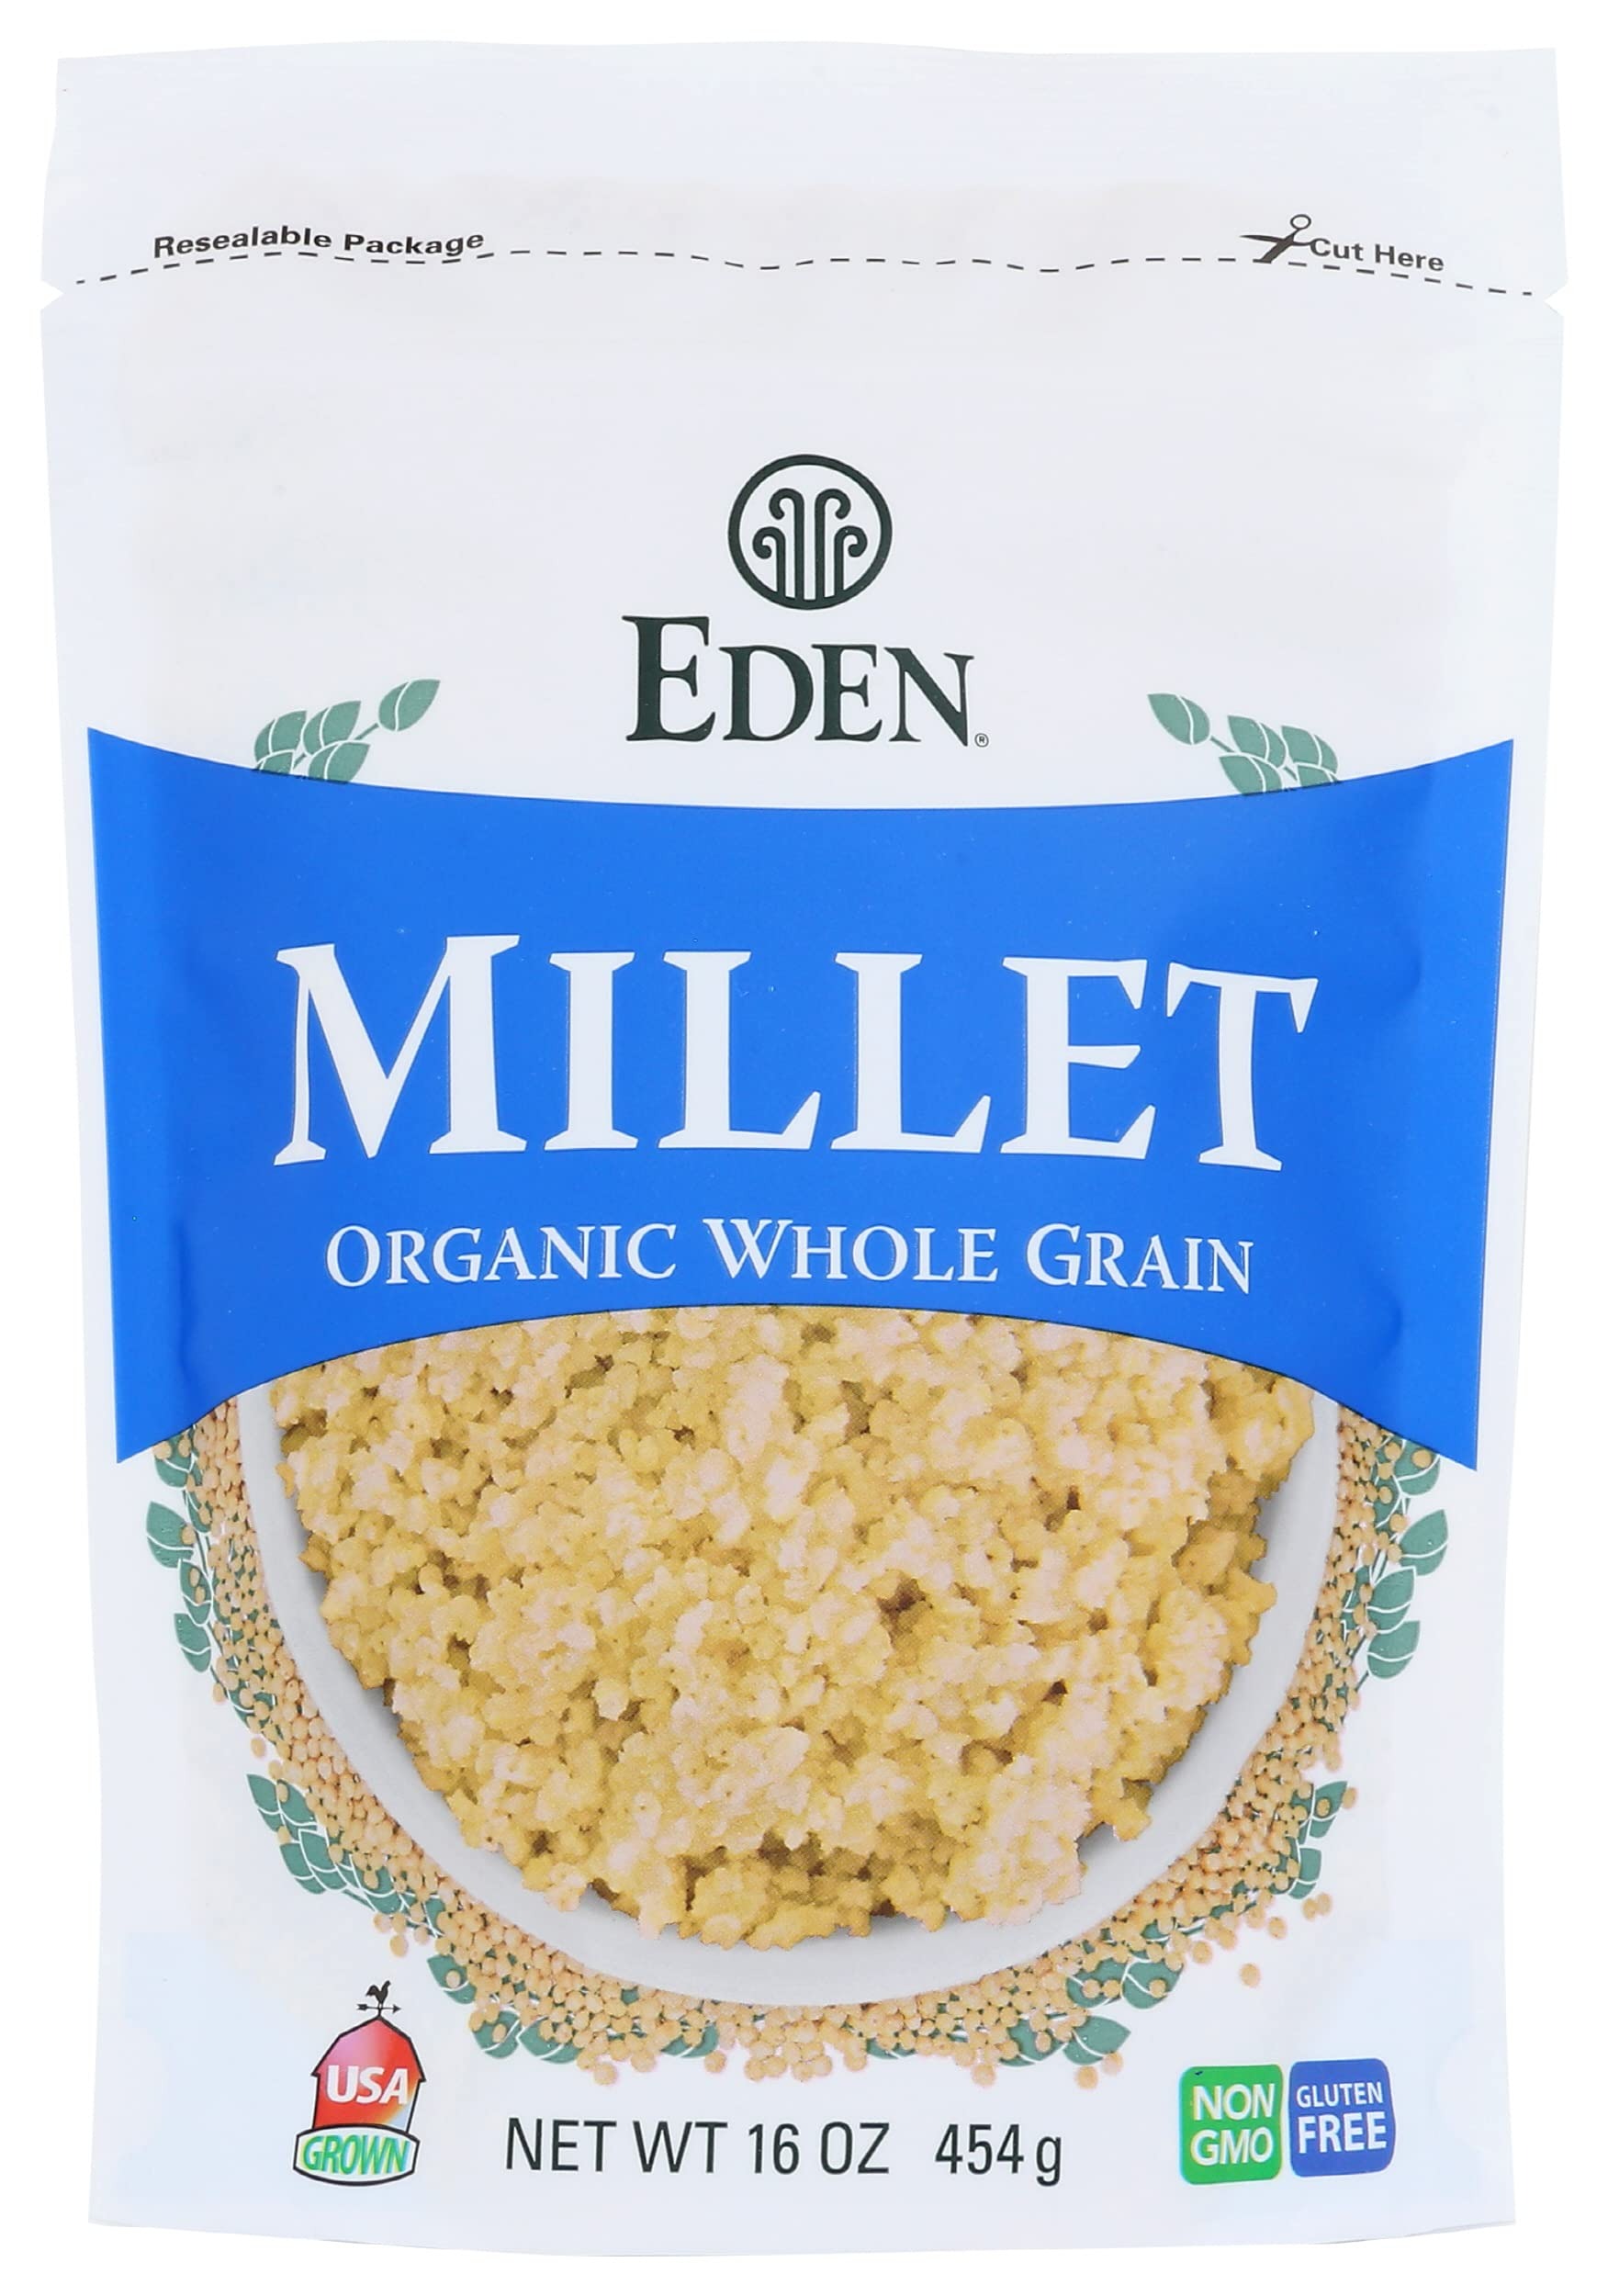
Item Name: Eden Foods Organic Whole Grain Millet, Gluten Free & Non-GMO, 16 Oz (Pack of 12)
Bullet Point: Eden Foods Organic Whole Grain Millet, Gluten Free & Non-GMO, 16 Oz (Pack of 12)
Value: 192.0
Unit: Ounce

Price: 29.94